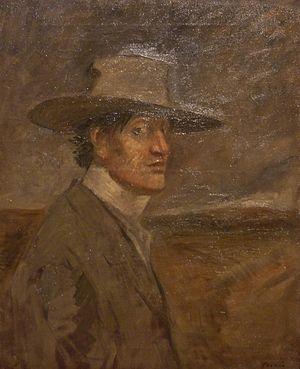
Louis Henri Forain, dit Jean-Louis Forain ou Jean Forain, né à Reims le 23 octobre 1852 et mort à Paris 16ᵉ le 11 juillet 1931, est un peintre, illustrateur et graveur français.